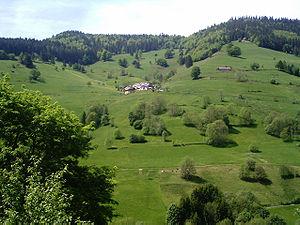
Le Bade-Wurtemberg est l'un des seize Länder composant l'Allemagne. Il est parfois aussi appelé pays de Bade en français.
La forêt chypriote couvre approximativement 3856 km², ce qui représente 41,7 % de l'île.
La Forêt-Noire est un massif montagneux situé dans le Sud-Ouest de l'Allemagne, dans le Land de Bade-Wurtemberg. Elle résulte de l'effondrement du graben avorté du fossé rhénan, qu'emprunte le Rhin en coulant vers le nord, lequel fleuve constitue en cet endroit la frontière entre la France et l’Allemagne. La Forêt-Noire à l'est de la plaine rhénane est le pendant géologique des Vosges à l'ouest. Elle dévoile sur ses hauteurs des paysages variés : au nord, les épicéas bordent des routes escarpées ; au centre, les vignes des coteaux cèdent la place aux pâturages et à de riches fermes-auberges ; au sud, les lacs alternent avec les hauts sommets. Le massif, distant d'environ 25 km de Strasbourg, est visible de la ville.
Les forêts européennes telles que nous les connaissons actuellement ont commencé à se former au début de l'Holocène.